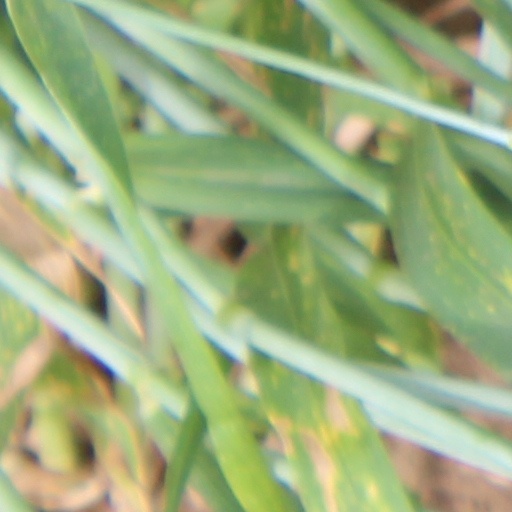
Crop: wheat